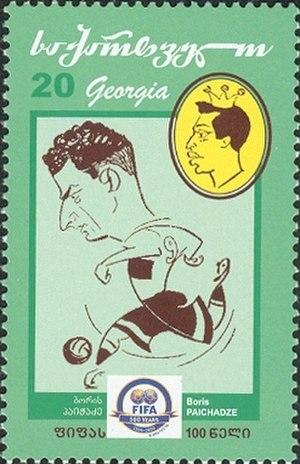
Boris Solomonovitch Paichadze, né le 3 février 1915 à Ontschiketi dans l'Empire russe et décédé le 30 août 1978, est un joueur de football soviétique, jouant au poste d'attaquant.